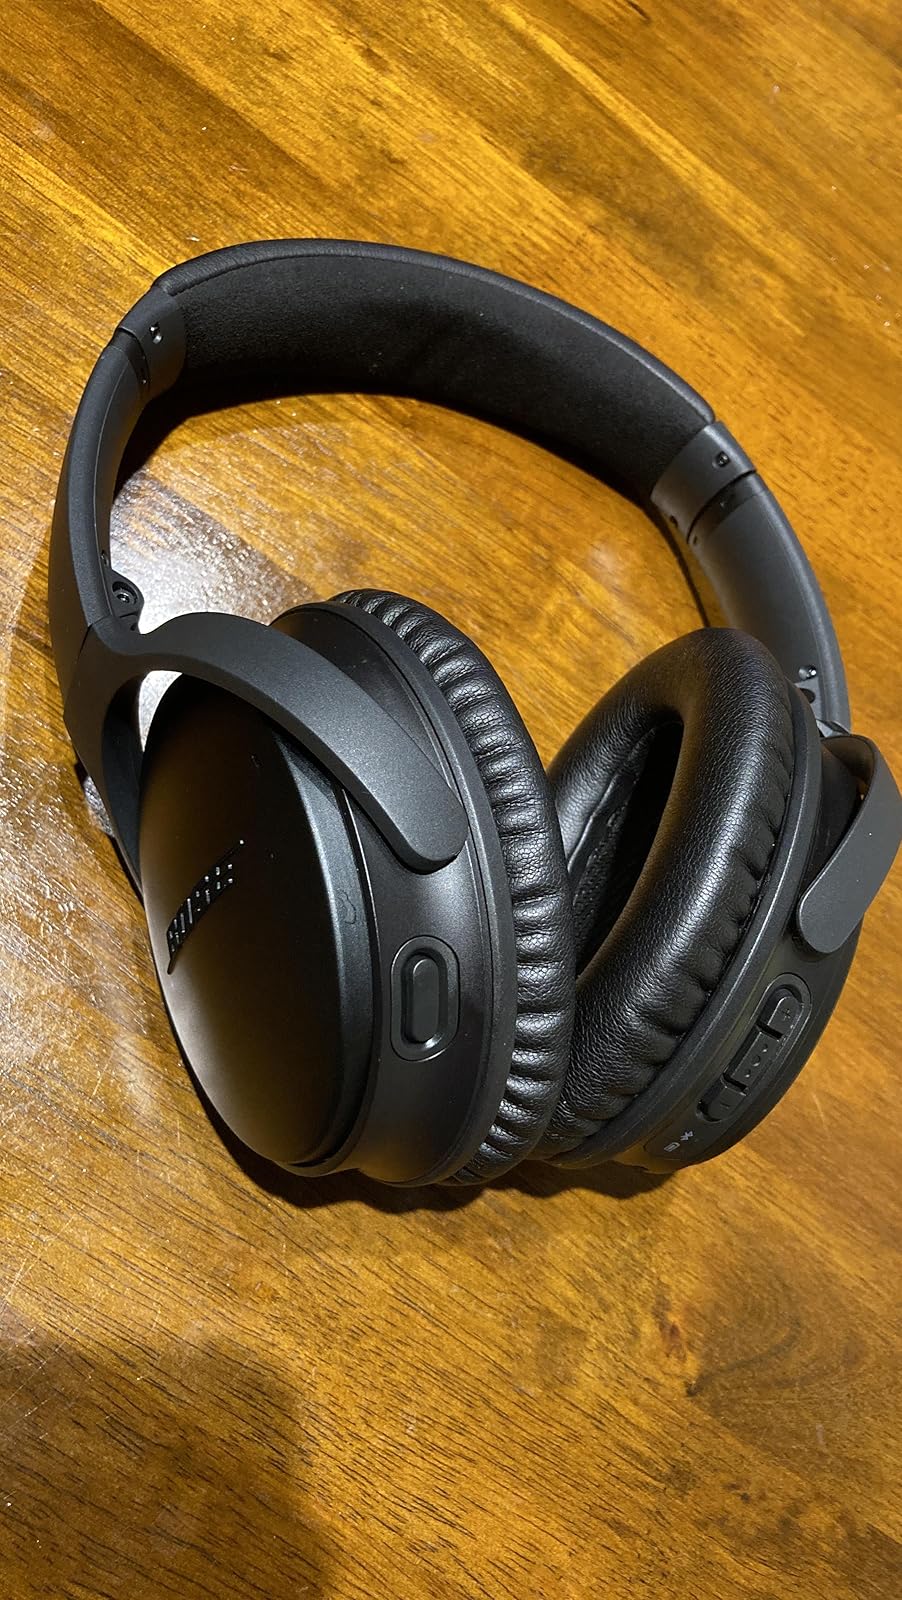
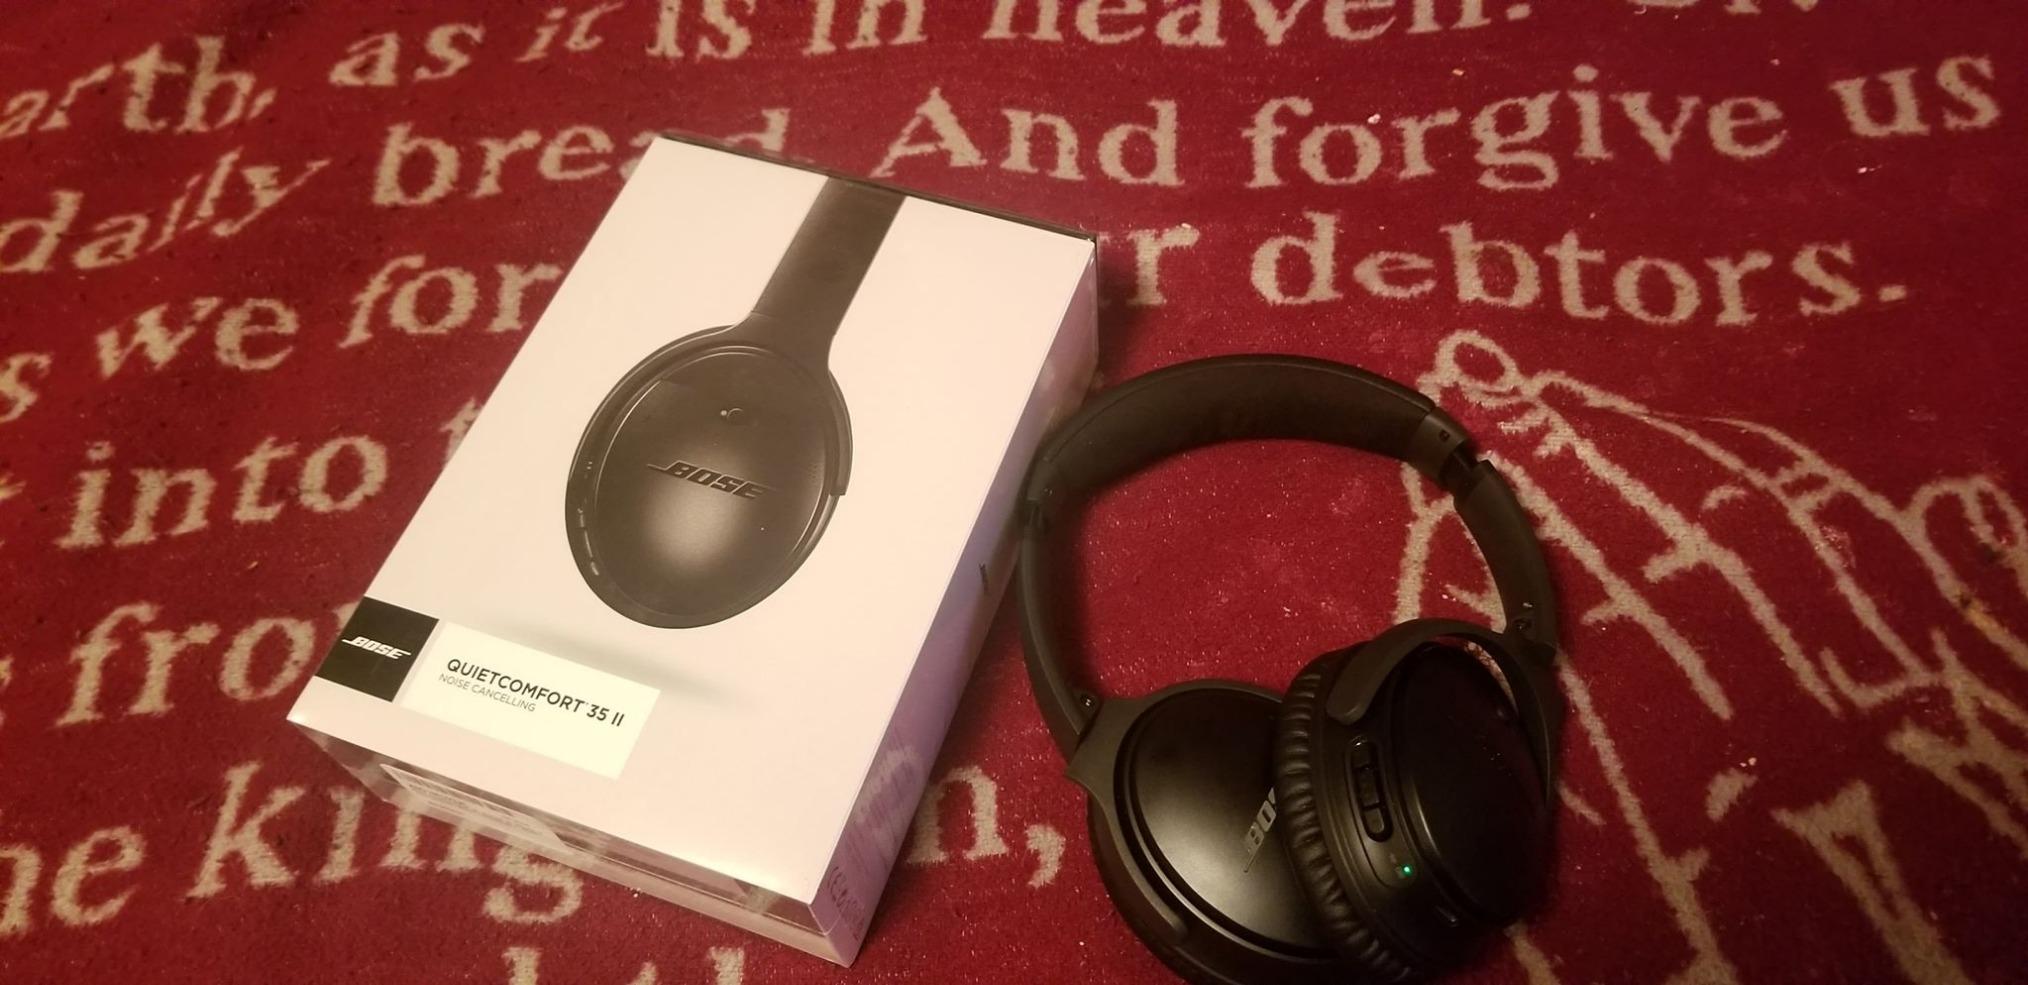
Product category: headphones
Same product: yes